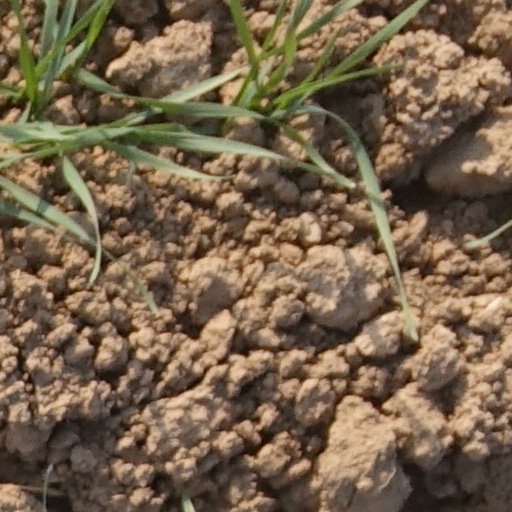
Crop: wheat